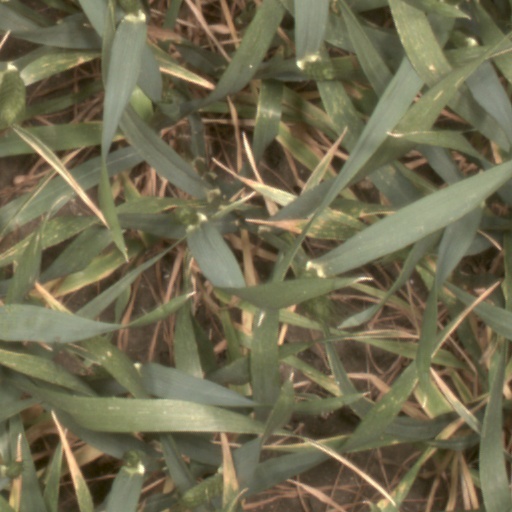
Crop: wheat